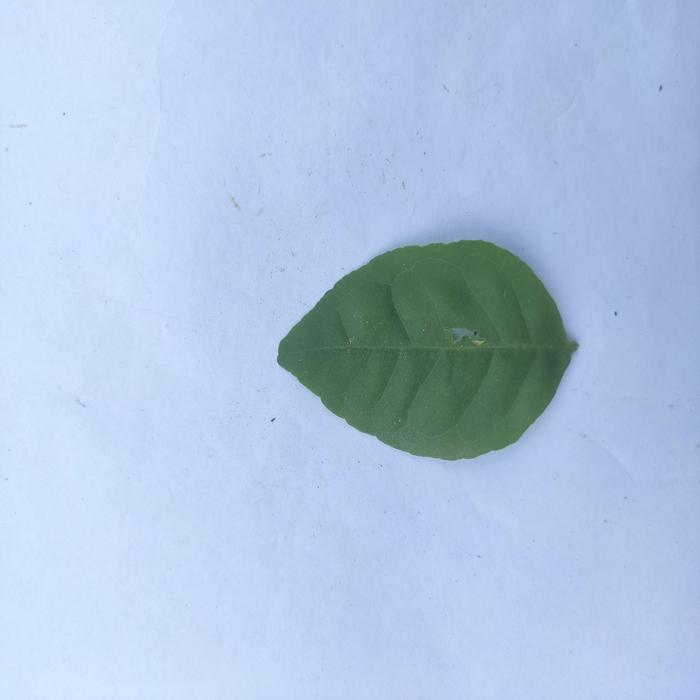
Crop: Aegle Marmelos
Leaf condition: Healthy_Leaf